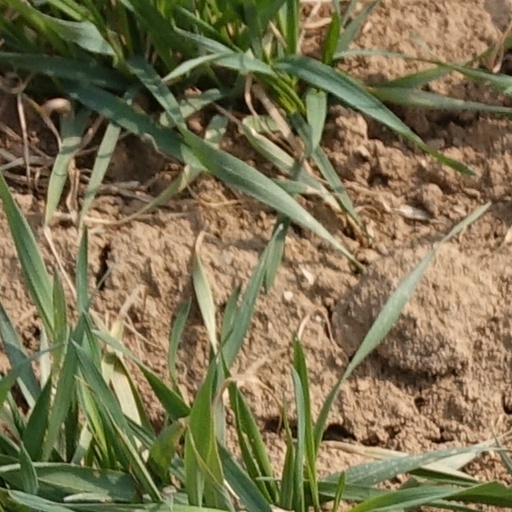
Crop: wheat